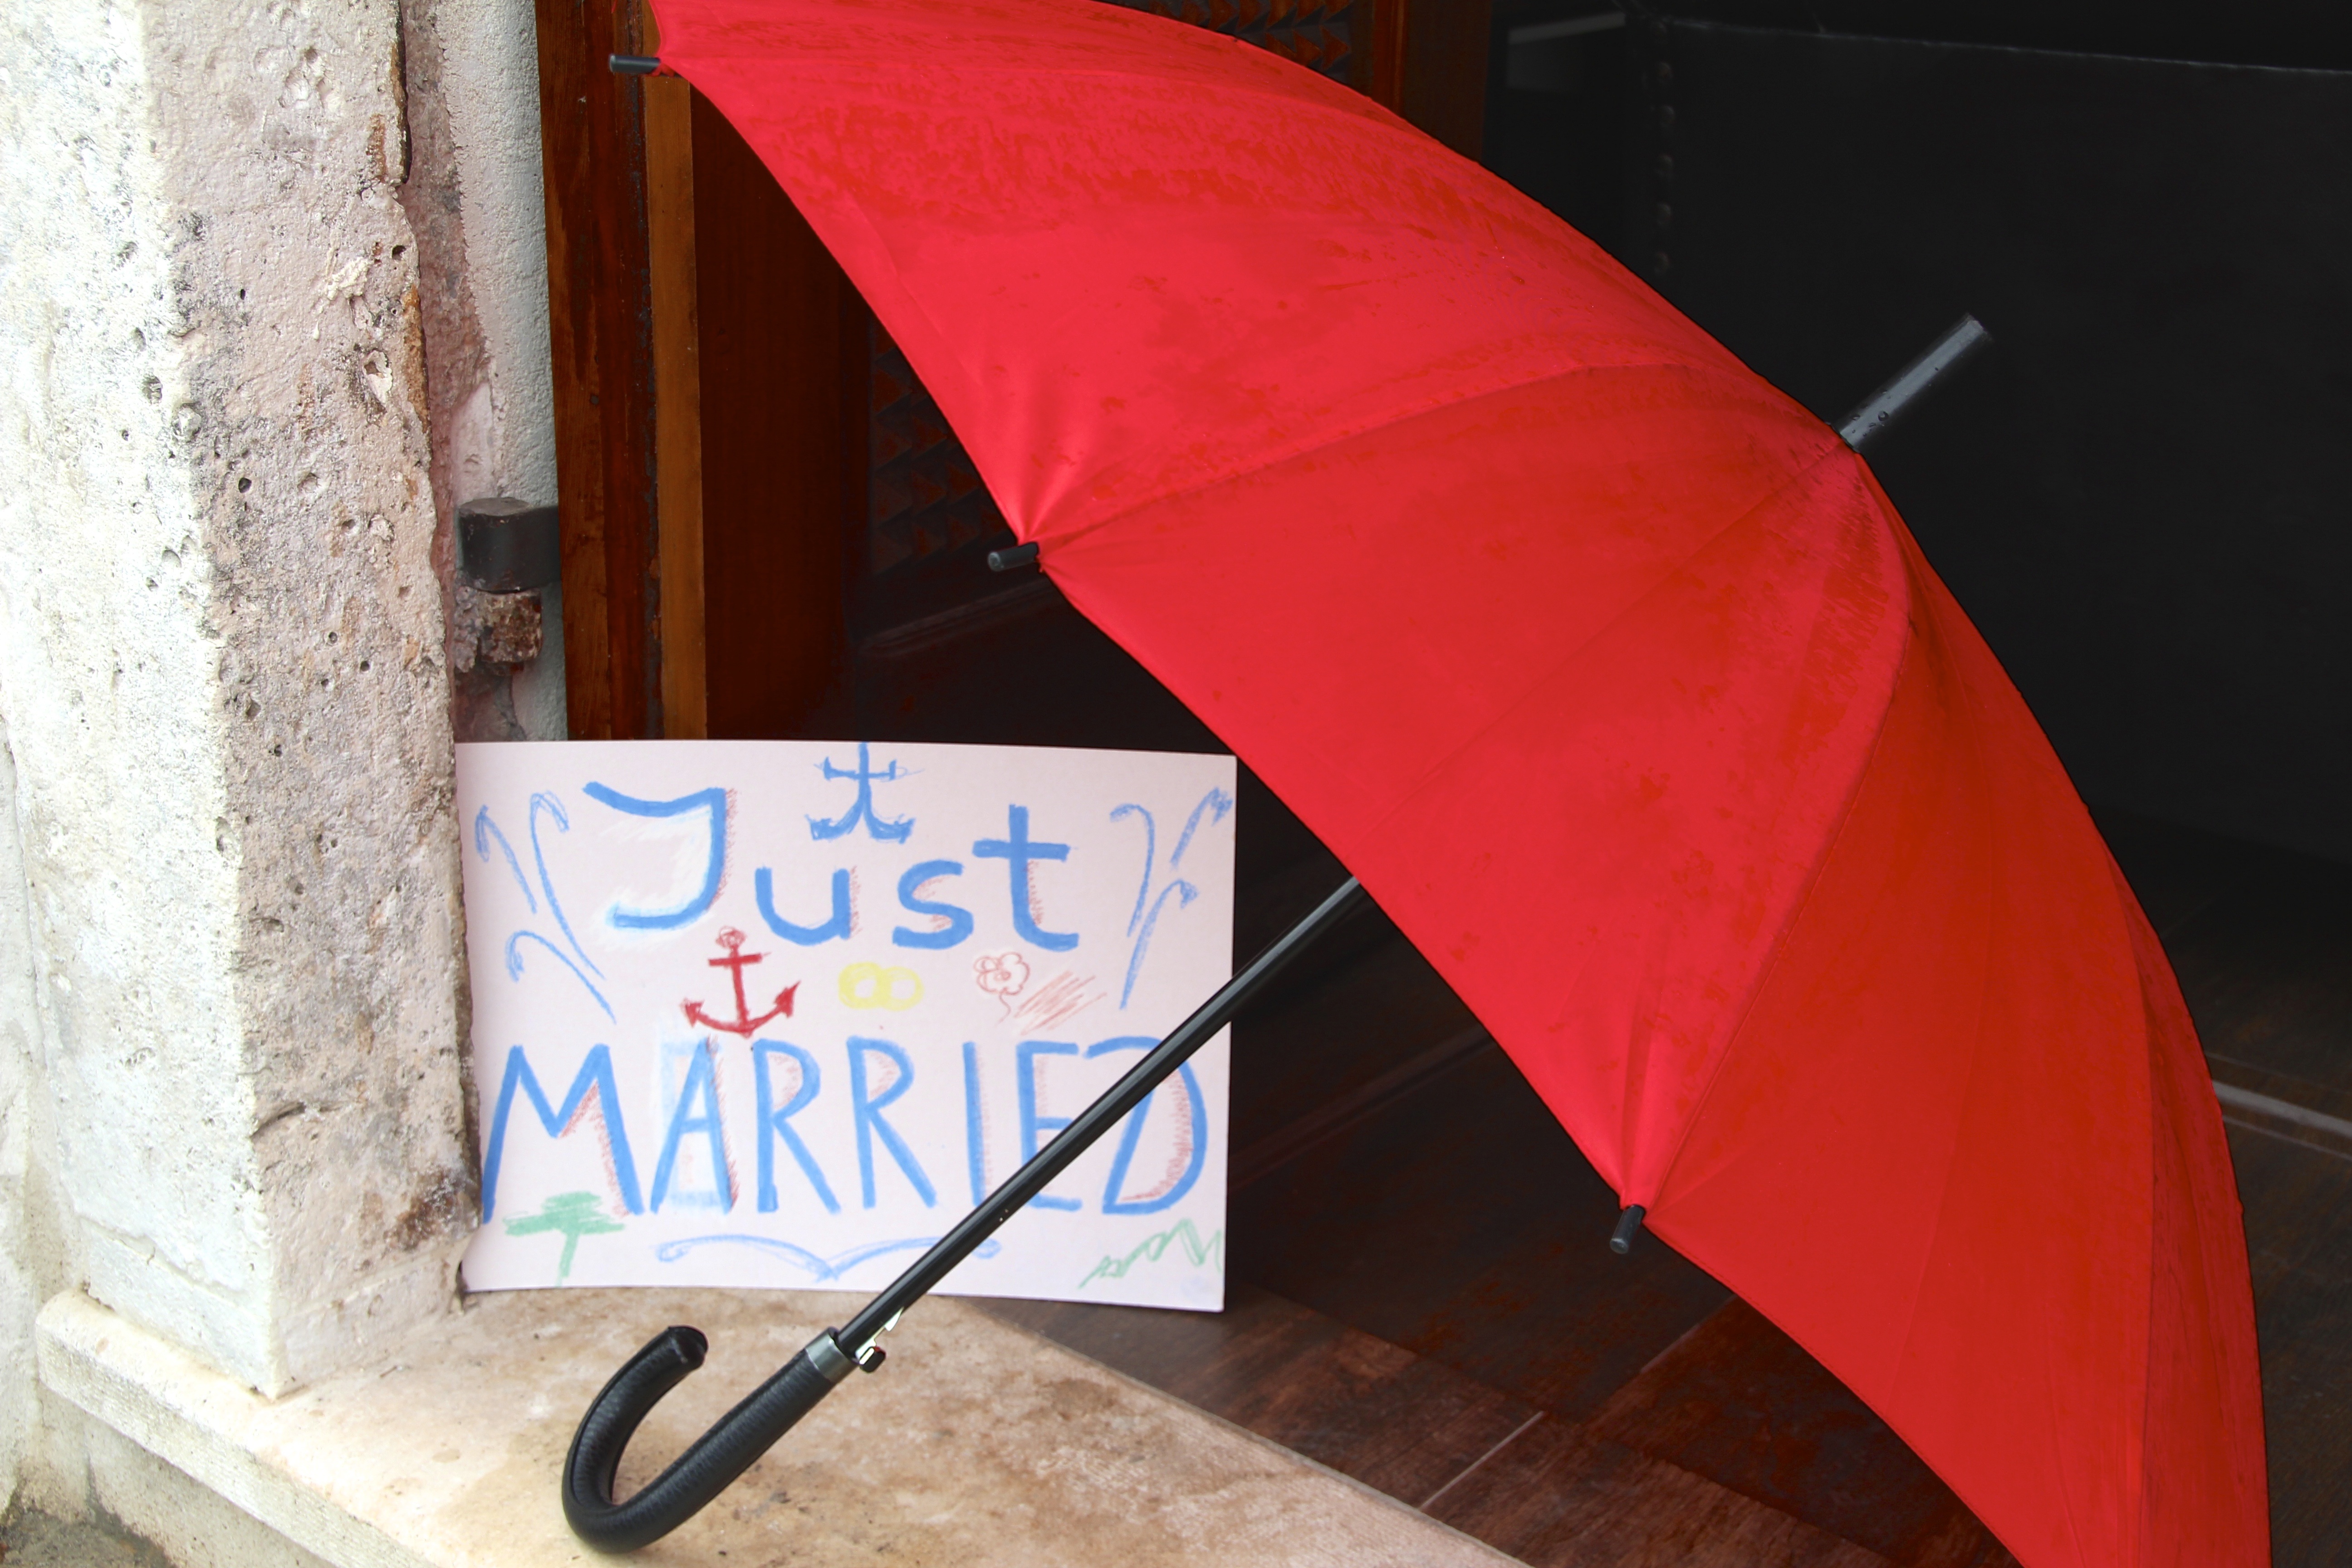
screen, red, umbrella, color, wedding, art, shape, marry, fashion accessory